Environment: real
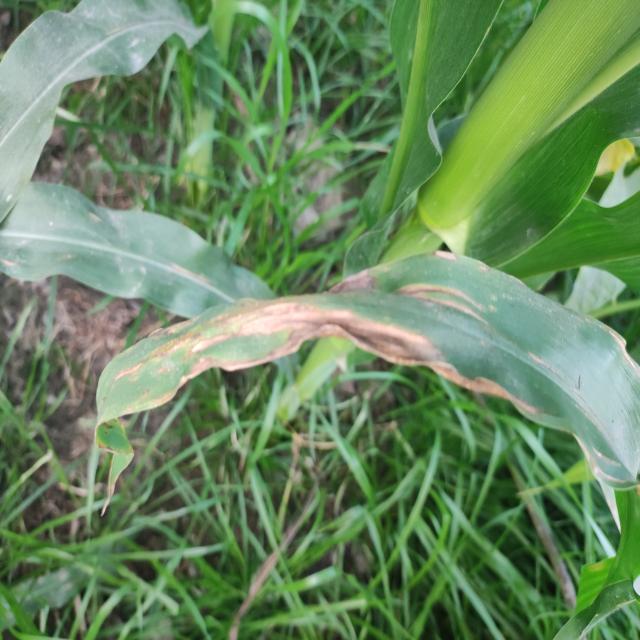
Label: northern_corn_leaf_blight